Swati Piramal

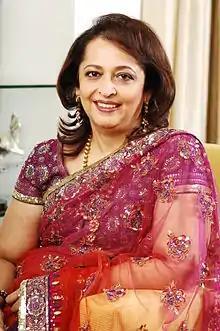

Swati Ajay Piramal ("née" Shah; born 28 March 1956) is an Indian scientist and businesswoman, she also involved in healthcare, focusing on public health and innovation. She is the vice chairperson of Piramal Group, a business conglomerate with interests in pharmaceuticals, financial services, real estate and glass packaging.